Mrs. Met

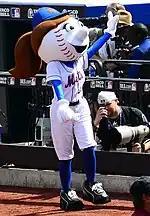
Mrs. Met in 2013

Mrs. Met (previously referred to as Lady Met) is an official mascot of Major League Baseball's New York Mets. She is the female counterpart to Mr. Met and among the oldest of the MLB's mascots.